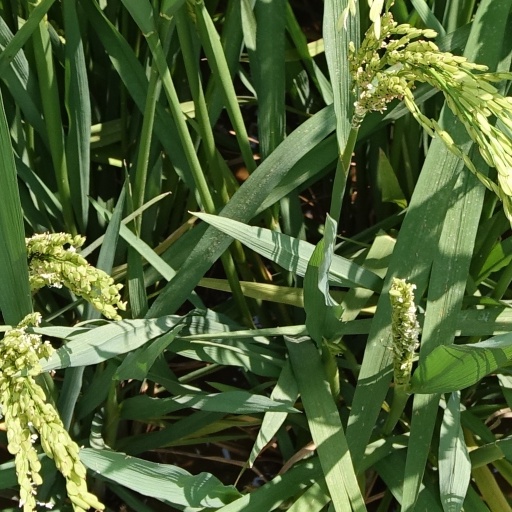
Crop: rice